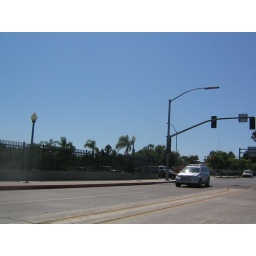
I stuck my hand and camera outside my driverside window and took some pics crossing the bridge over the 15.